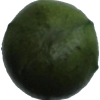
Label: green_avocado